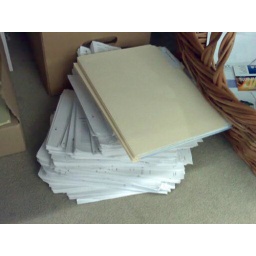
i had to put stuff on the floor under the desk because i ran out of room.